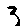
Label: 3